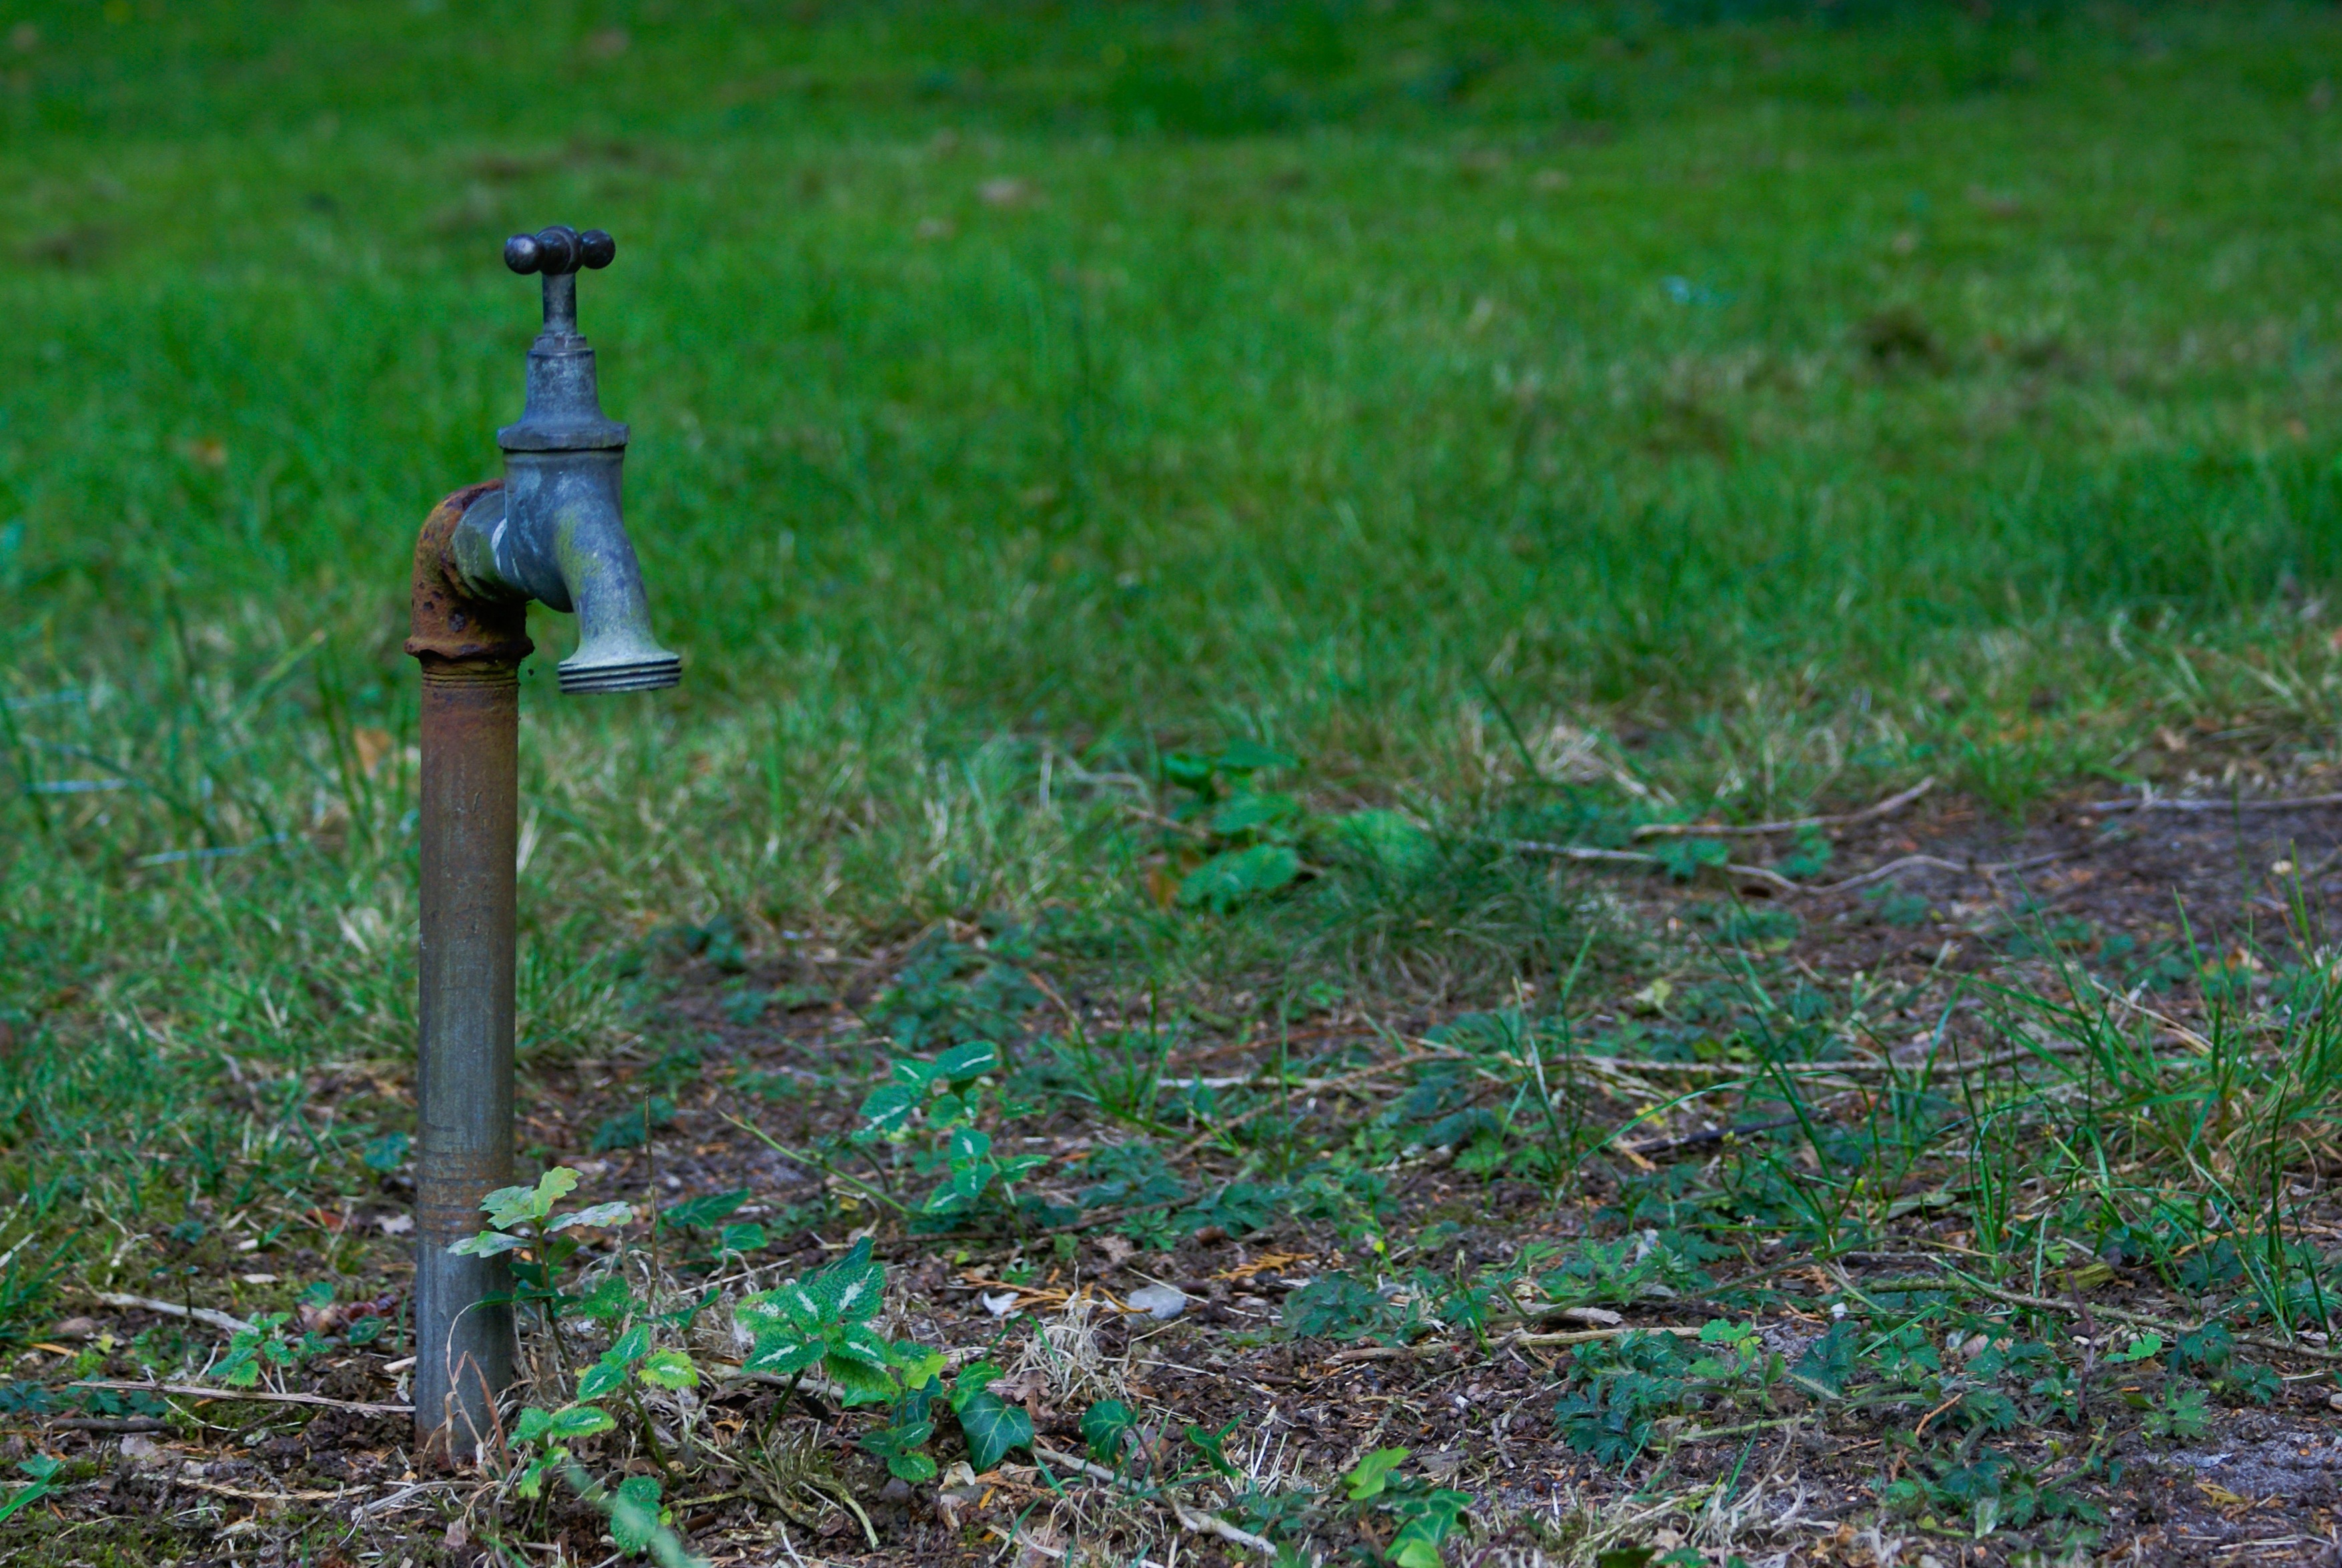
tree, water, nature, forest, grass, bird, field, farm, ground, lawn, meadow, prairie, leaf, flower, wildlife, green, autumn, soil, agriculture, garden, lonely, faucet, drinking, wetland, woodland, habitat, yard, leadership, drought, pointless, bottom, rural area, natural environment